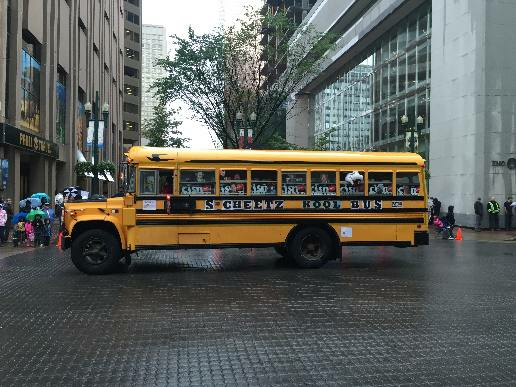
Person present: No